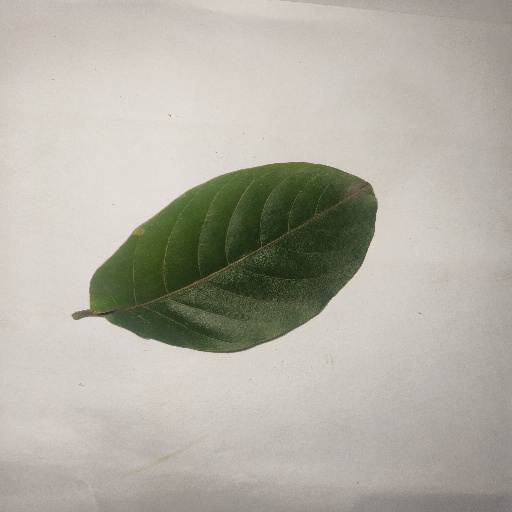
Species: HariTaki
Leaf condition: Healthy Leaf